Caesaraugusta

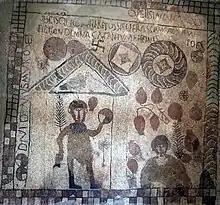
Mosaic of the rustic villa of Estada (5th century A.D.).

The internal crisis of the Empire was compounded by the fact that in the winter of 405-406 the Rhine froze and the Germanic peoples crossed the river on foot: the Suebi, Vandals and Alans set out to conquer and plunder the lands of Gaul. In the autumn of 409 they entered Hispania.